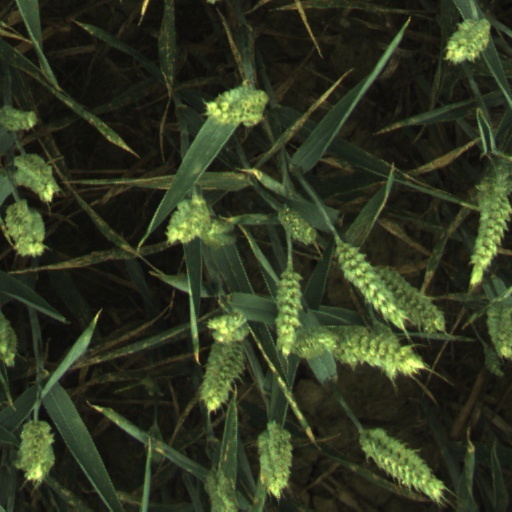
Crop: wheat